Tursiannotko

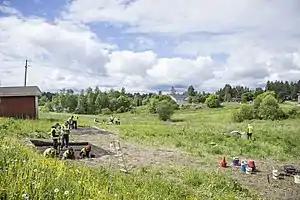
Archaeological excavation at Tursiannotko in June 2016.

Tursiannotko is a Late Iron Age dwelling site located in Pirkkala, Finland. It has been archaeologically excavated since 1999.